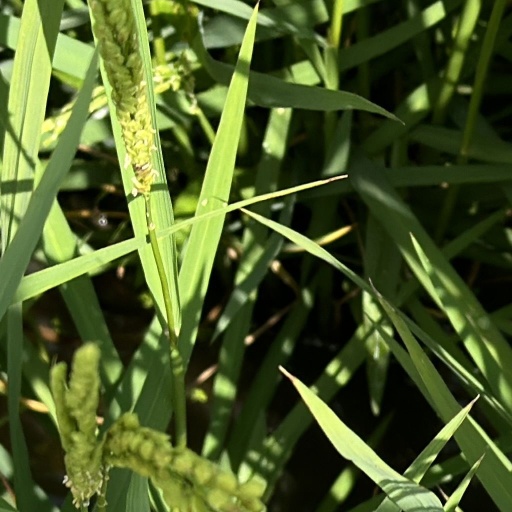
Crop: rice